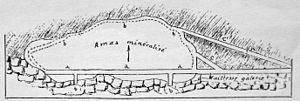
Schéma d'un amas de minerai de galène argentifère et de la stratégie d'exploitation de celui-ci
Les mines du Laurion sont d'anciennes mines de cuivre, de plomb mais surtout connues pour l'argent qu'elles ont produit. De nombreux vestiges en marquent encore le paysage de la pointe méridionale de l'Attique, entre Thorikos et le cap Sounion, à une cinquantaine de kilomètres au sud d'Athènes, en Grèce.